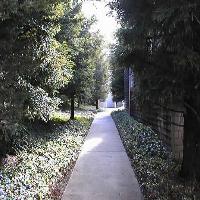
Weather: sun or clear